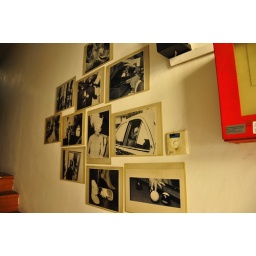
around craig street shop houses